Lobanov-Rostovsky Palace

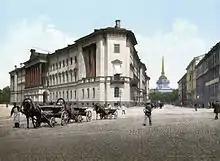
The Lobanov-Rostovsky Residence around 1890-1900

In 1824, the mezzanine and the first floor of the residence were rented for the Ministry of War of the Russian Empire for 63,000 roubles a year. On 23 June 1828, the entire building was bought by the State Treasury for one million roubles, and in 1829-1830 it was renovated to meet the Ministry's needs. It housed the principal establishments of the Ministry until its dissolution in 1918.